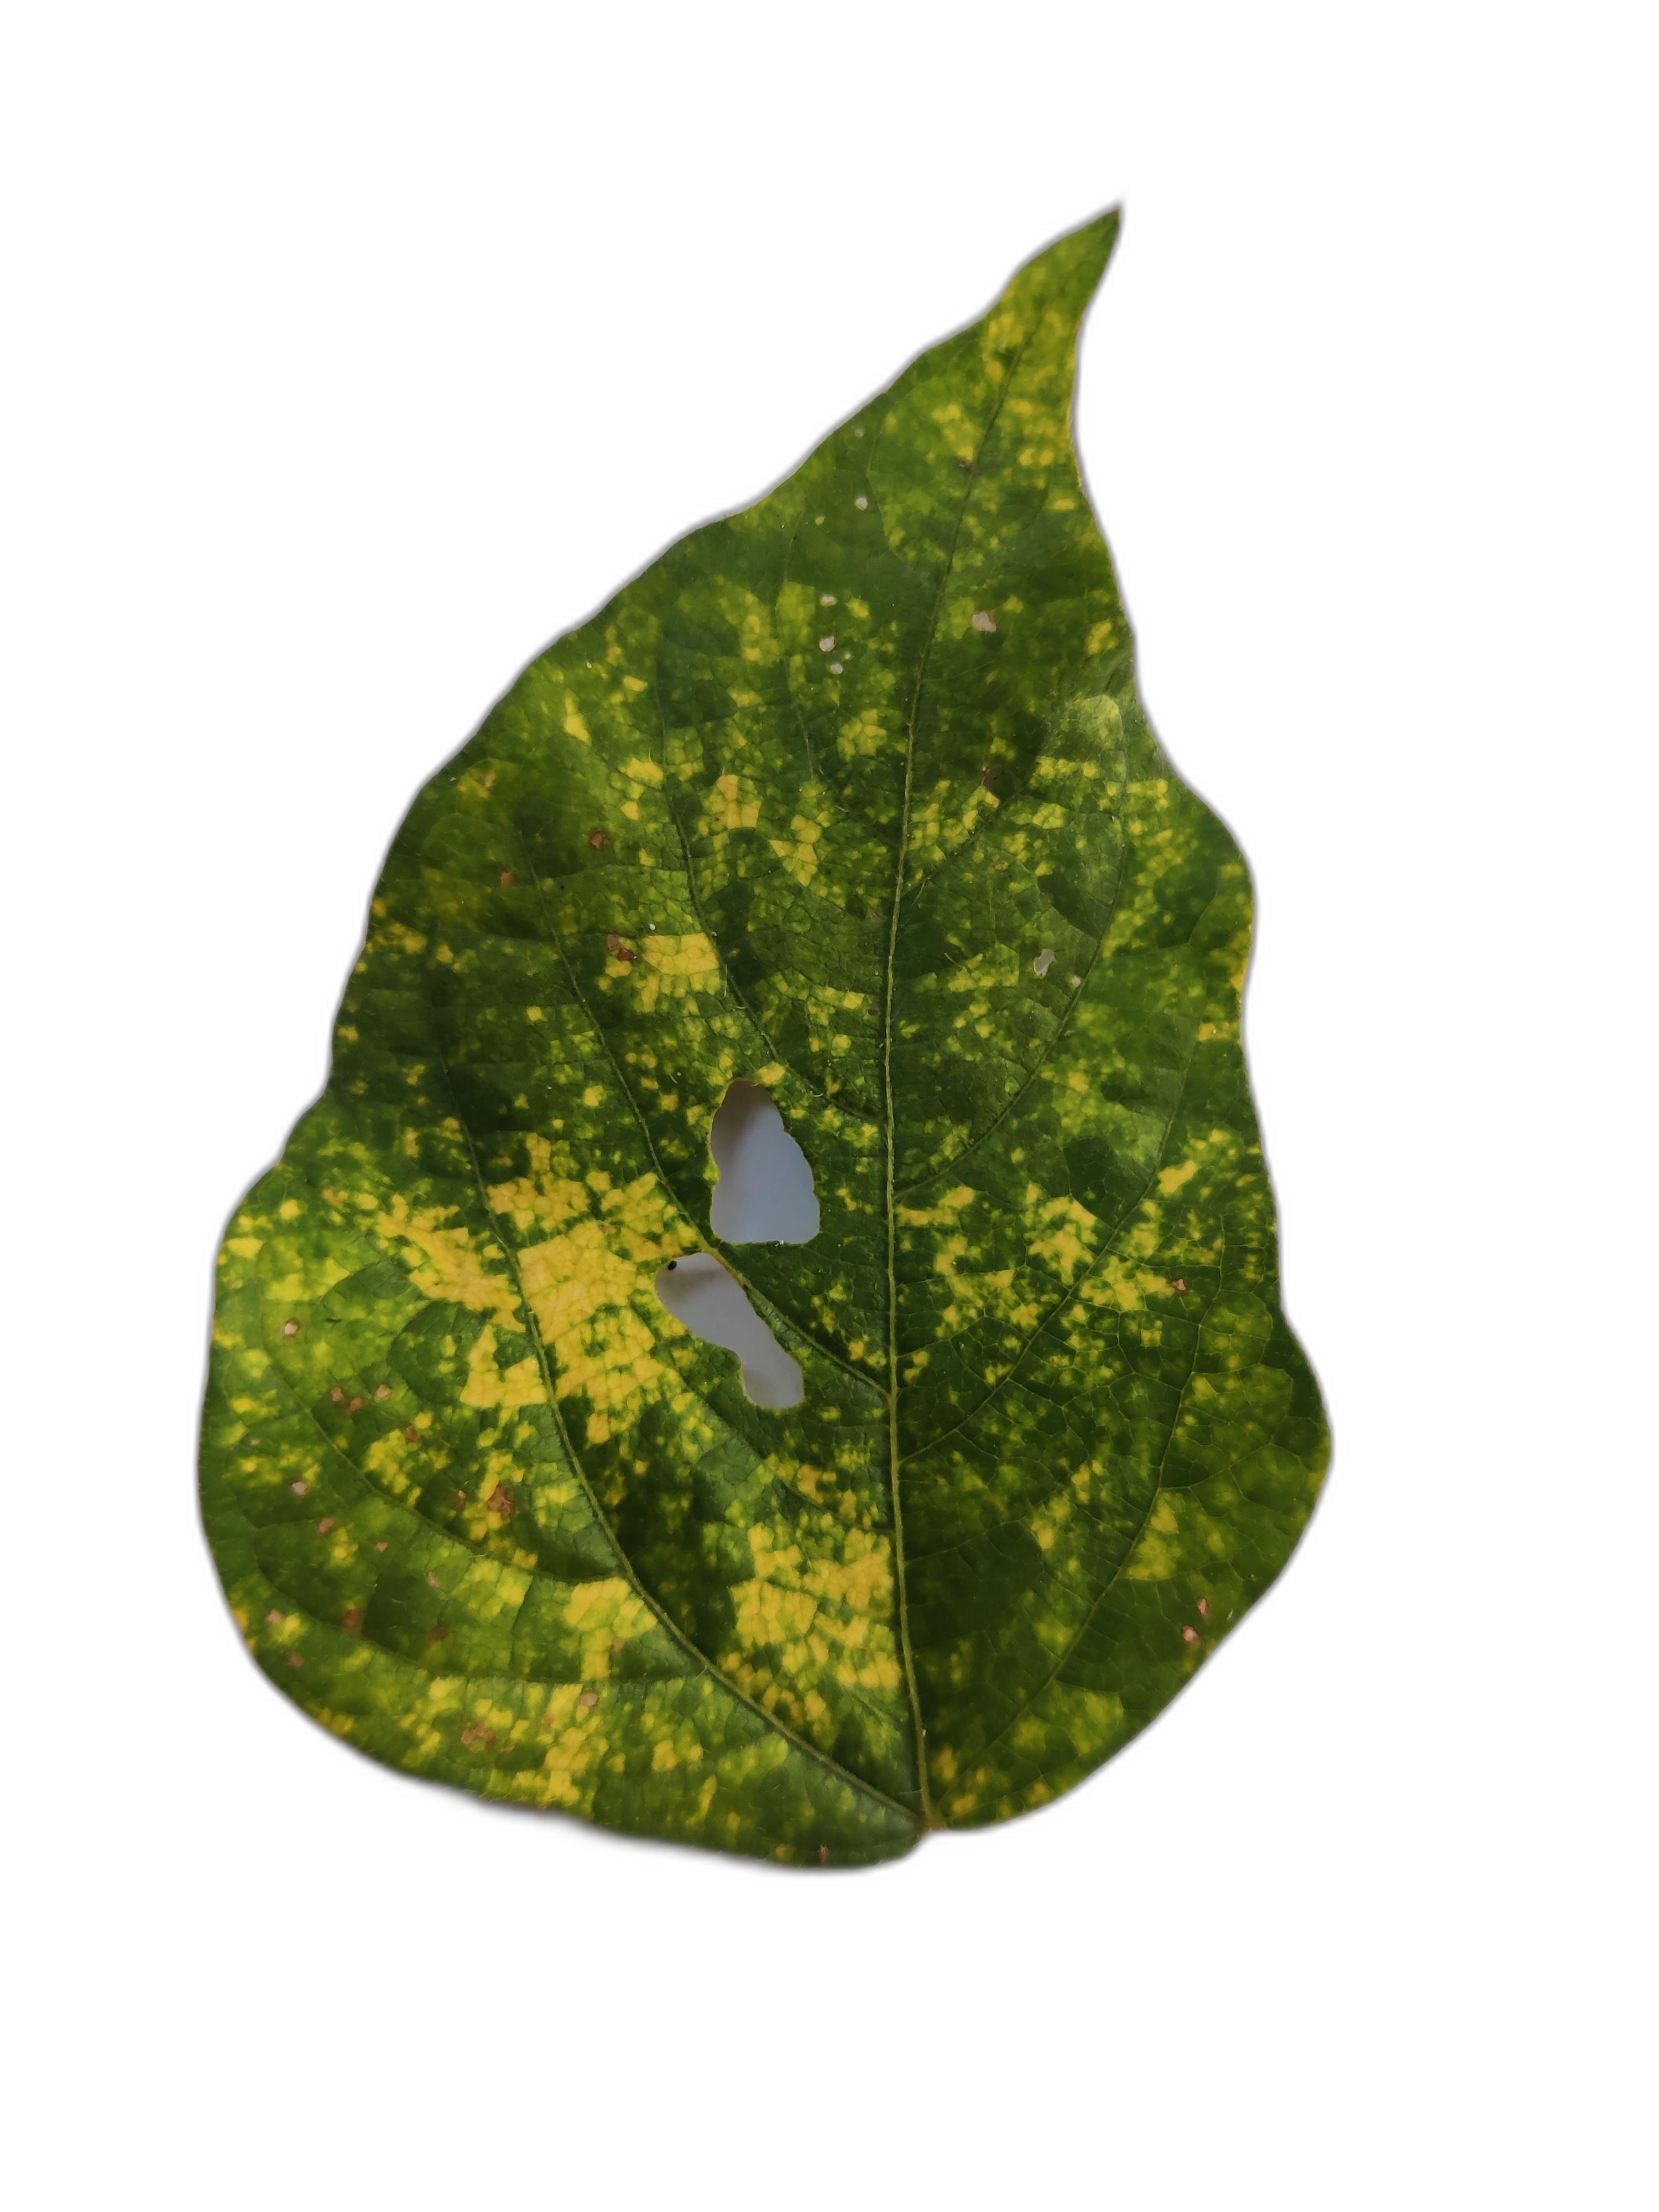
Label: Yellow Mosaic